Maurice O'Connor Drury

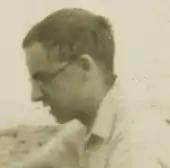
Con Drury, probably photographed by Wittgenstein when he visited Dublin in 1936.

Maurice O'Connor Drury (3 July 1907 – 25 December 1976) was an Irish psychiatrist, best known for his accounts of his conversations, and close friendship, with the philosopher Ludwig Wittgenstein.